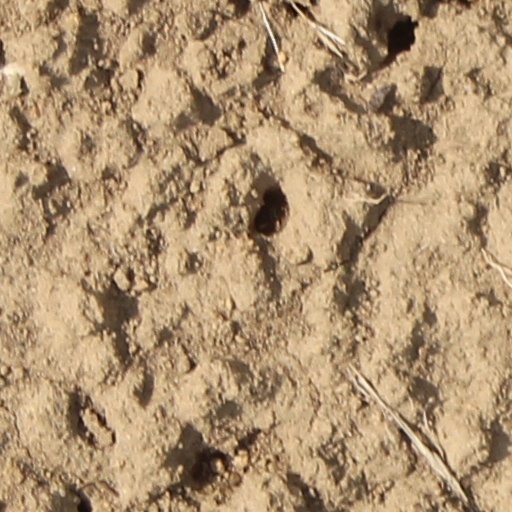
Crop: wheat